Green Dragons

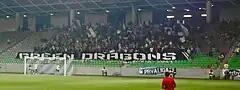
Green Dragons in 2010

The Green Dragons, also known simply as "Dragonsi" ("The Dragons"), are supporters of Slovenian football club Olimpija Ljubljana. They are one of two major football ultras groups in Slovenia, the other being their traditional rivals, the Viole Maribor. They mostly wear green, white and black symbols and clothing, which are also the club's colours.